Temperance movement

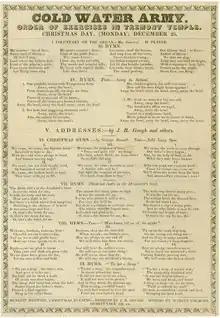
Cold Water Army poster (1843)

The temperance movement in the United States began at a national level in the 1820s, having been popularized by evangelical temperance reformers and among the middle classes. There was a concentration on advice against hard spirits rather than on abstinence from all alcohol, and on moral reform rather than legal measures against alcohol. An earlier temperance movement had begun during the American Revolution in Connecticut, Virginia and New York state, with farmers forming associations to ban whiskey distilling. The movement spread to eight states, advocating temperance rather than abstinence and taking positions on religious issues such as observance of the Sabbath.